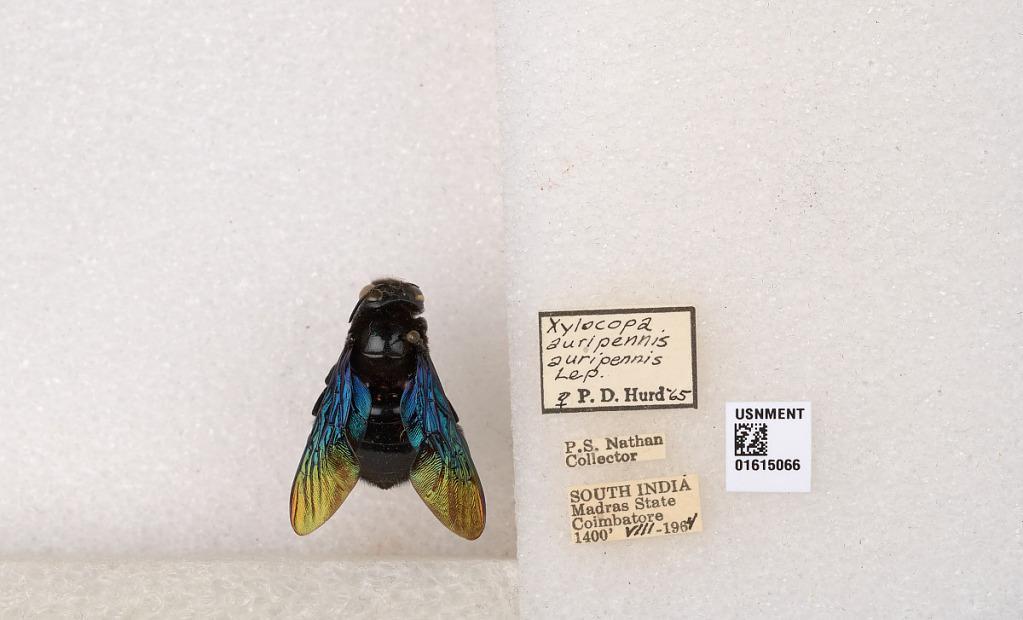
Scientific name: Xylocopa (Biluna) auripennis auripennis Lepeletier
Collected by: P. Nathan
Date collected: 1964-8-1
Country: India
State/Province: Tamil Nadu
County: Coimbatore
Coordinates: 10.9955, 76.9034
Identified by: Hurd, P. D.